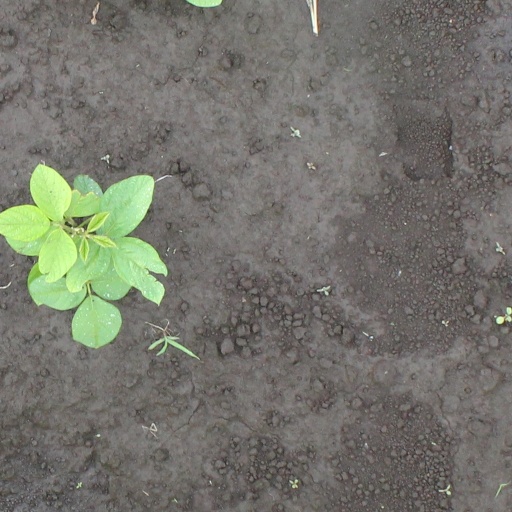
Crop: soybean